History of Shia Islam

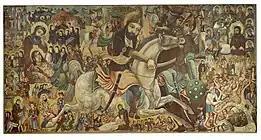
"Battle of Karbala", painting by the Isfahan-based Persian artist Abbas Al-Mousavi, Brooklyn Museum (between 1868 and 1933)

Ḥusayn ibn ʿAlī, ʿAlī's younger son and brother to Ḥasan, initially resisted calls to lead the Muslims against Muawiyah and reclaim the caliphate. In 680 CE, Muawiyah died and passed the caliphate to his son Yazid, and breaking the treaty with Ḥasan ibn ʿAlī. Yazid asked Husayn to swear allegiance ("bay'ah") to him. ʿAlī's faction, having expected the caliphate to return to ʿAlī's line upon Muawiyah's death, saw this as a betrayal of the peace treaty and so Ḥusayn rejected this request for allegiance. There was a groundswell of support in Kufa for Ḥusayn to return there and take his position as caliph and Imam, so Ḥusayn collected his family and followers in Medina and set off for Kufa. En route to Kufa, he was blocked by an army of Yazid's men, which included people from Kufa, near Karbala (modern Iraq); Ḥusayn and approximately 72 of his family members and followers were killed in the Battle of Karbala.